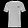
Label: T - shirt / top